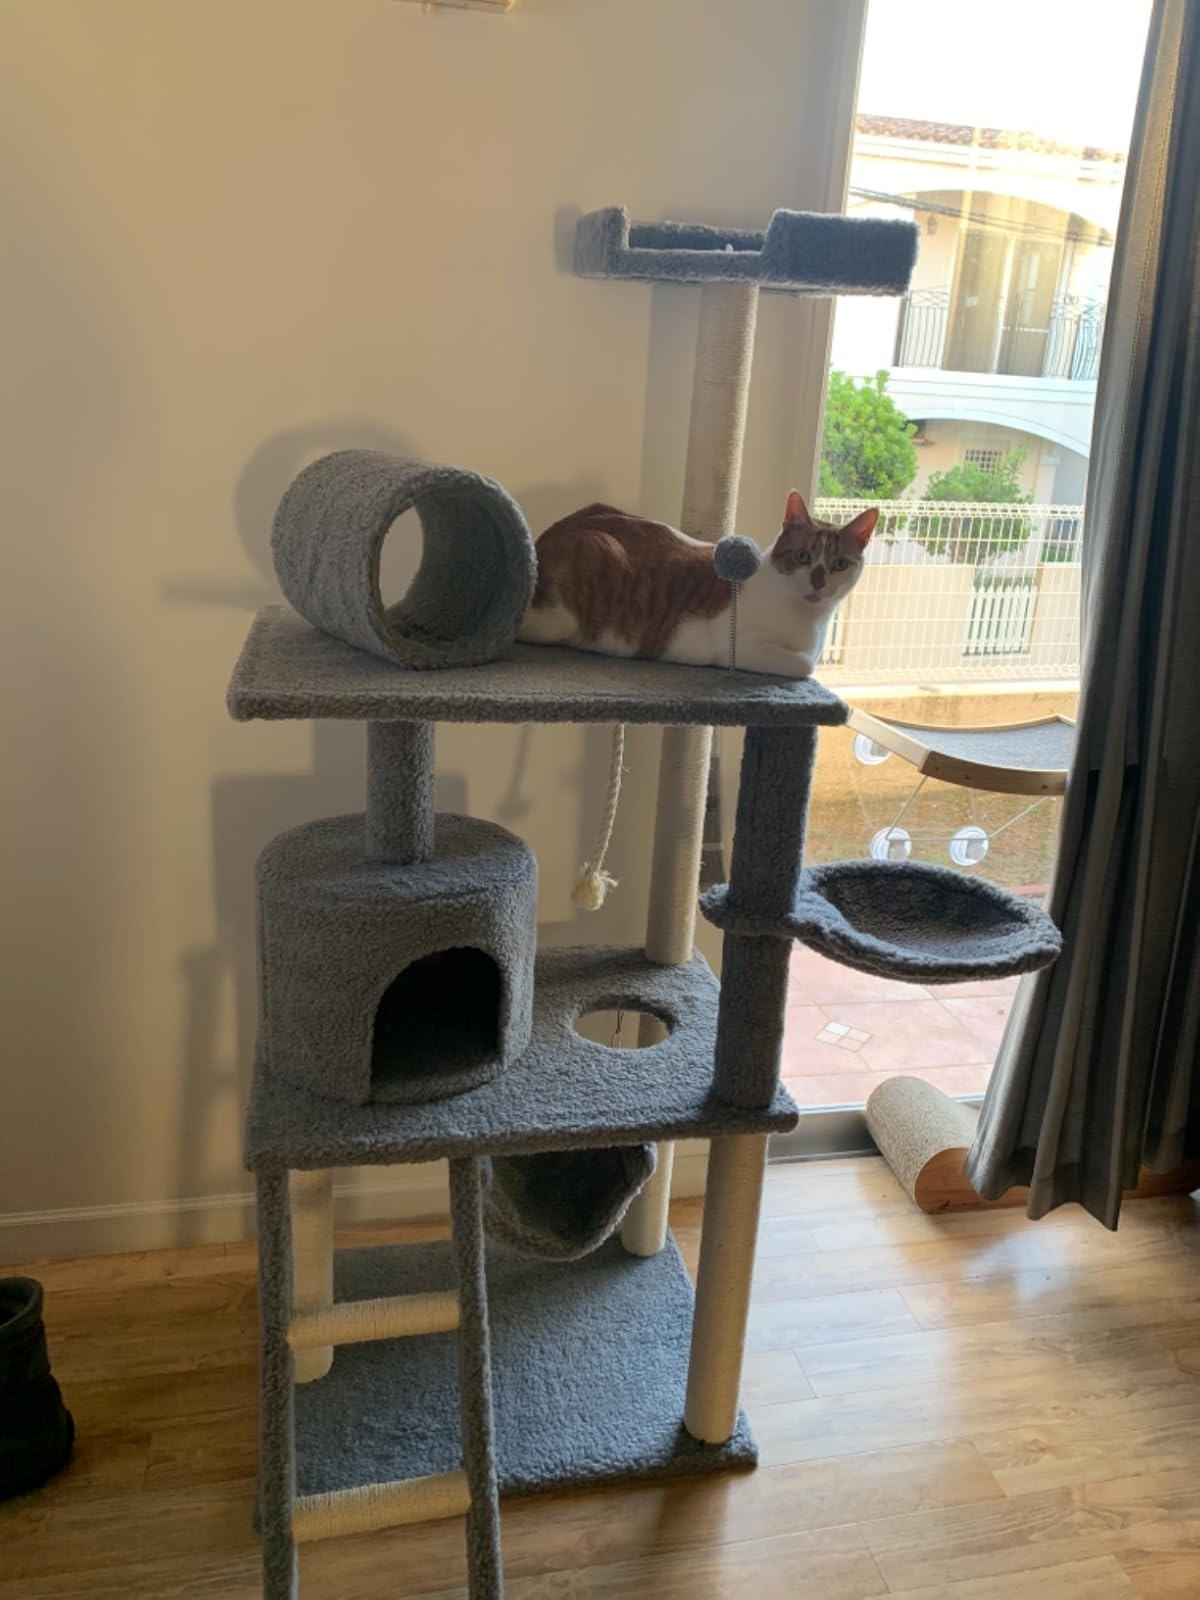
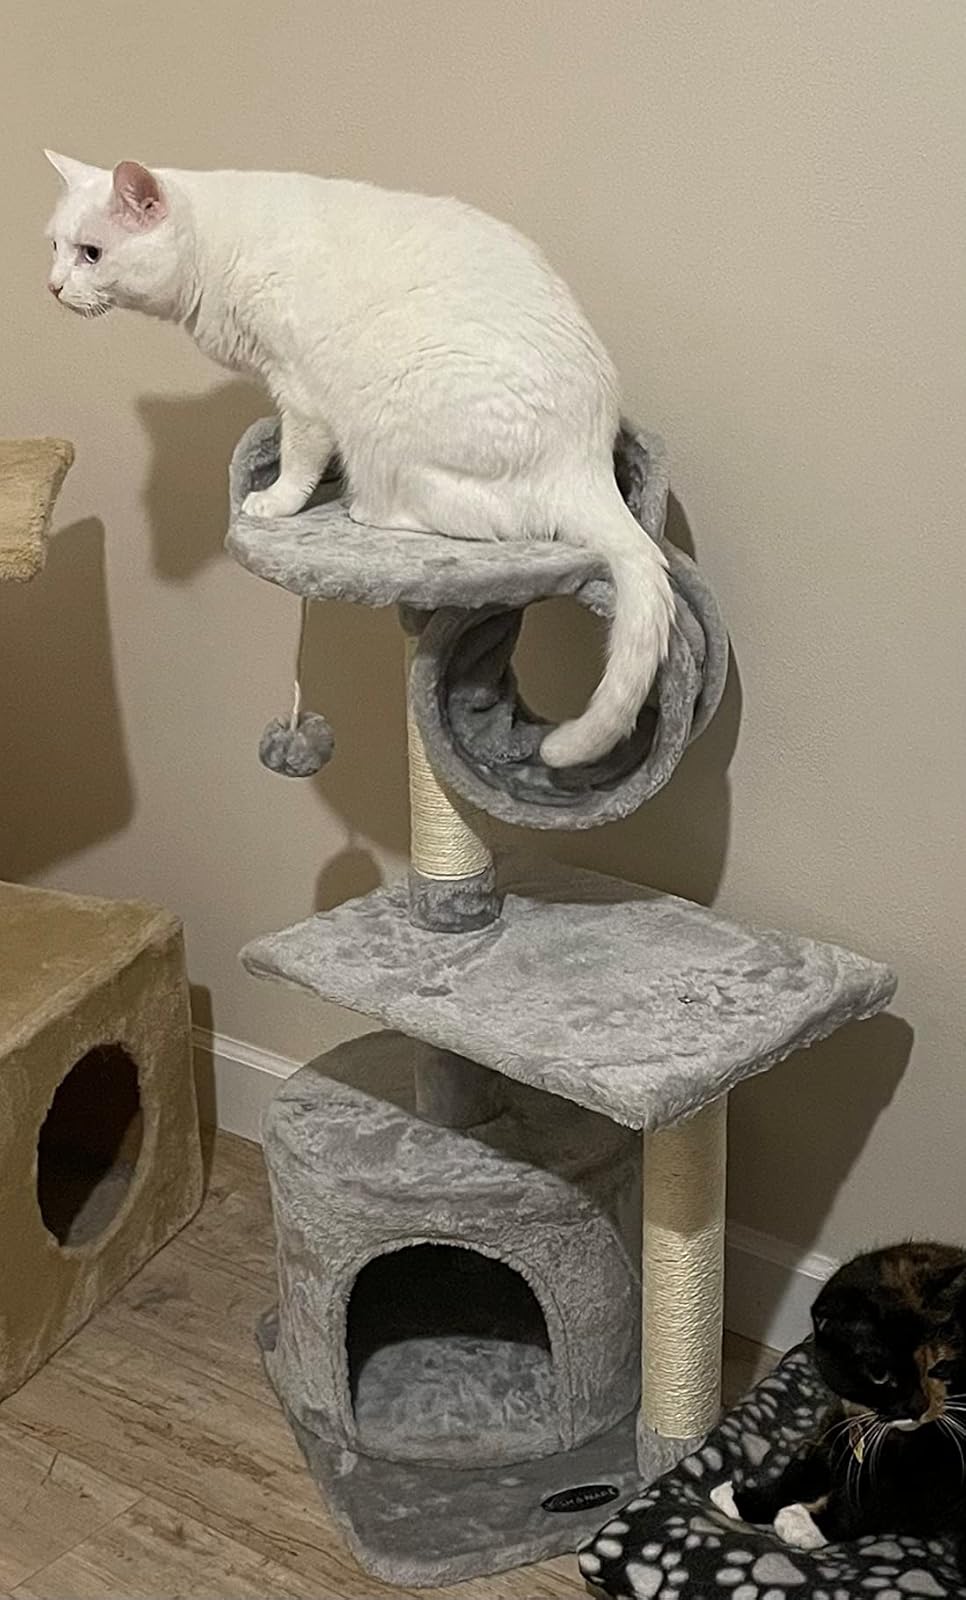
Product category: items_cat tree
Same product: no